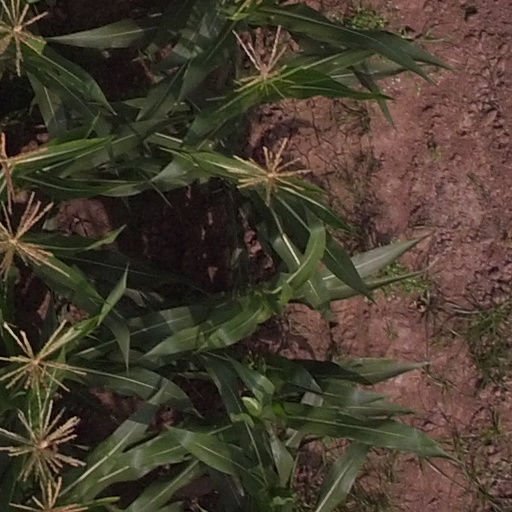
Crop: maize; corn